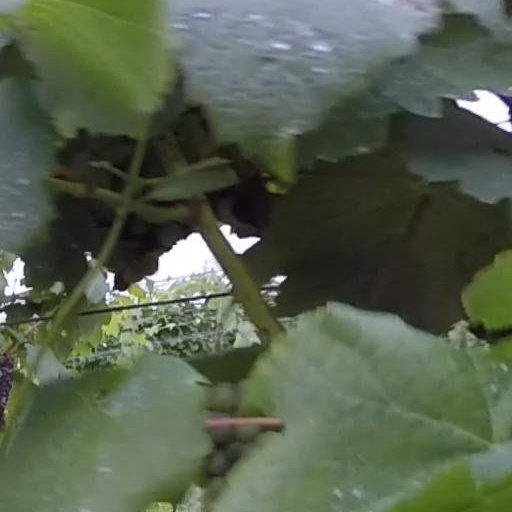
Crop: grape